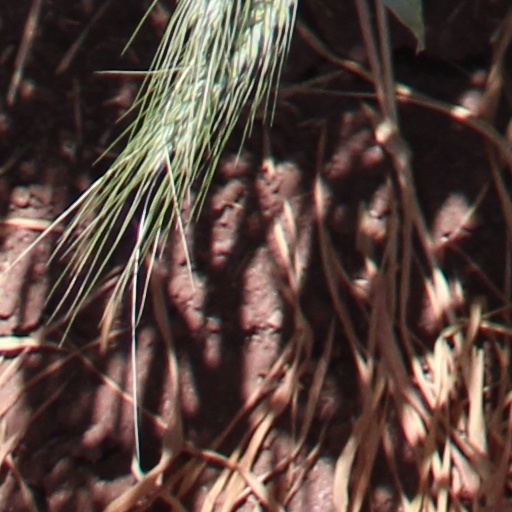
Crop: wheat